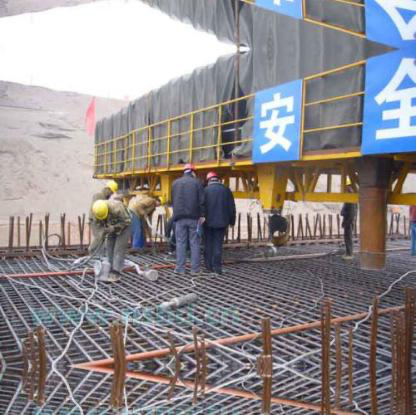
Objects in the image:
label: helmet
label: helmet
label: helmet
label: helmet
label: helmet